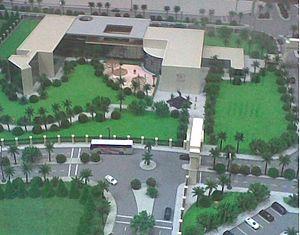
L’université française d’Égypte est une université privée égyptienne, établie en 2002 en coopération avec l'Université Sorbonne-Nouvelle, l'université de Nantes, l'université de Haute-Alsace et l'université de Corse. Elle est située dans le quartier El-Chorouk dans les faubourgs du Caire.